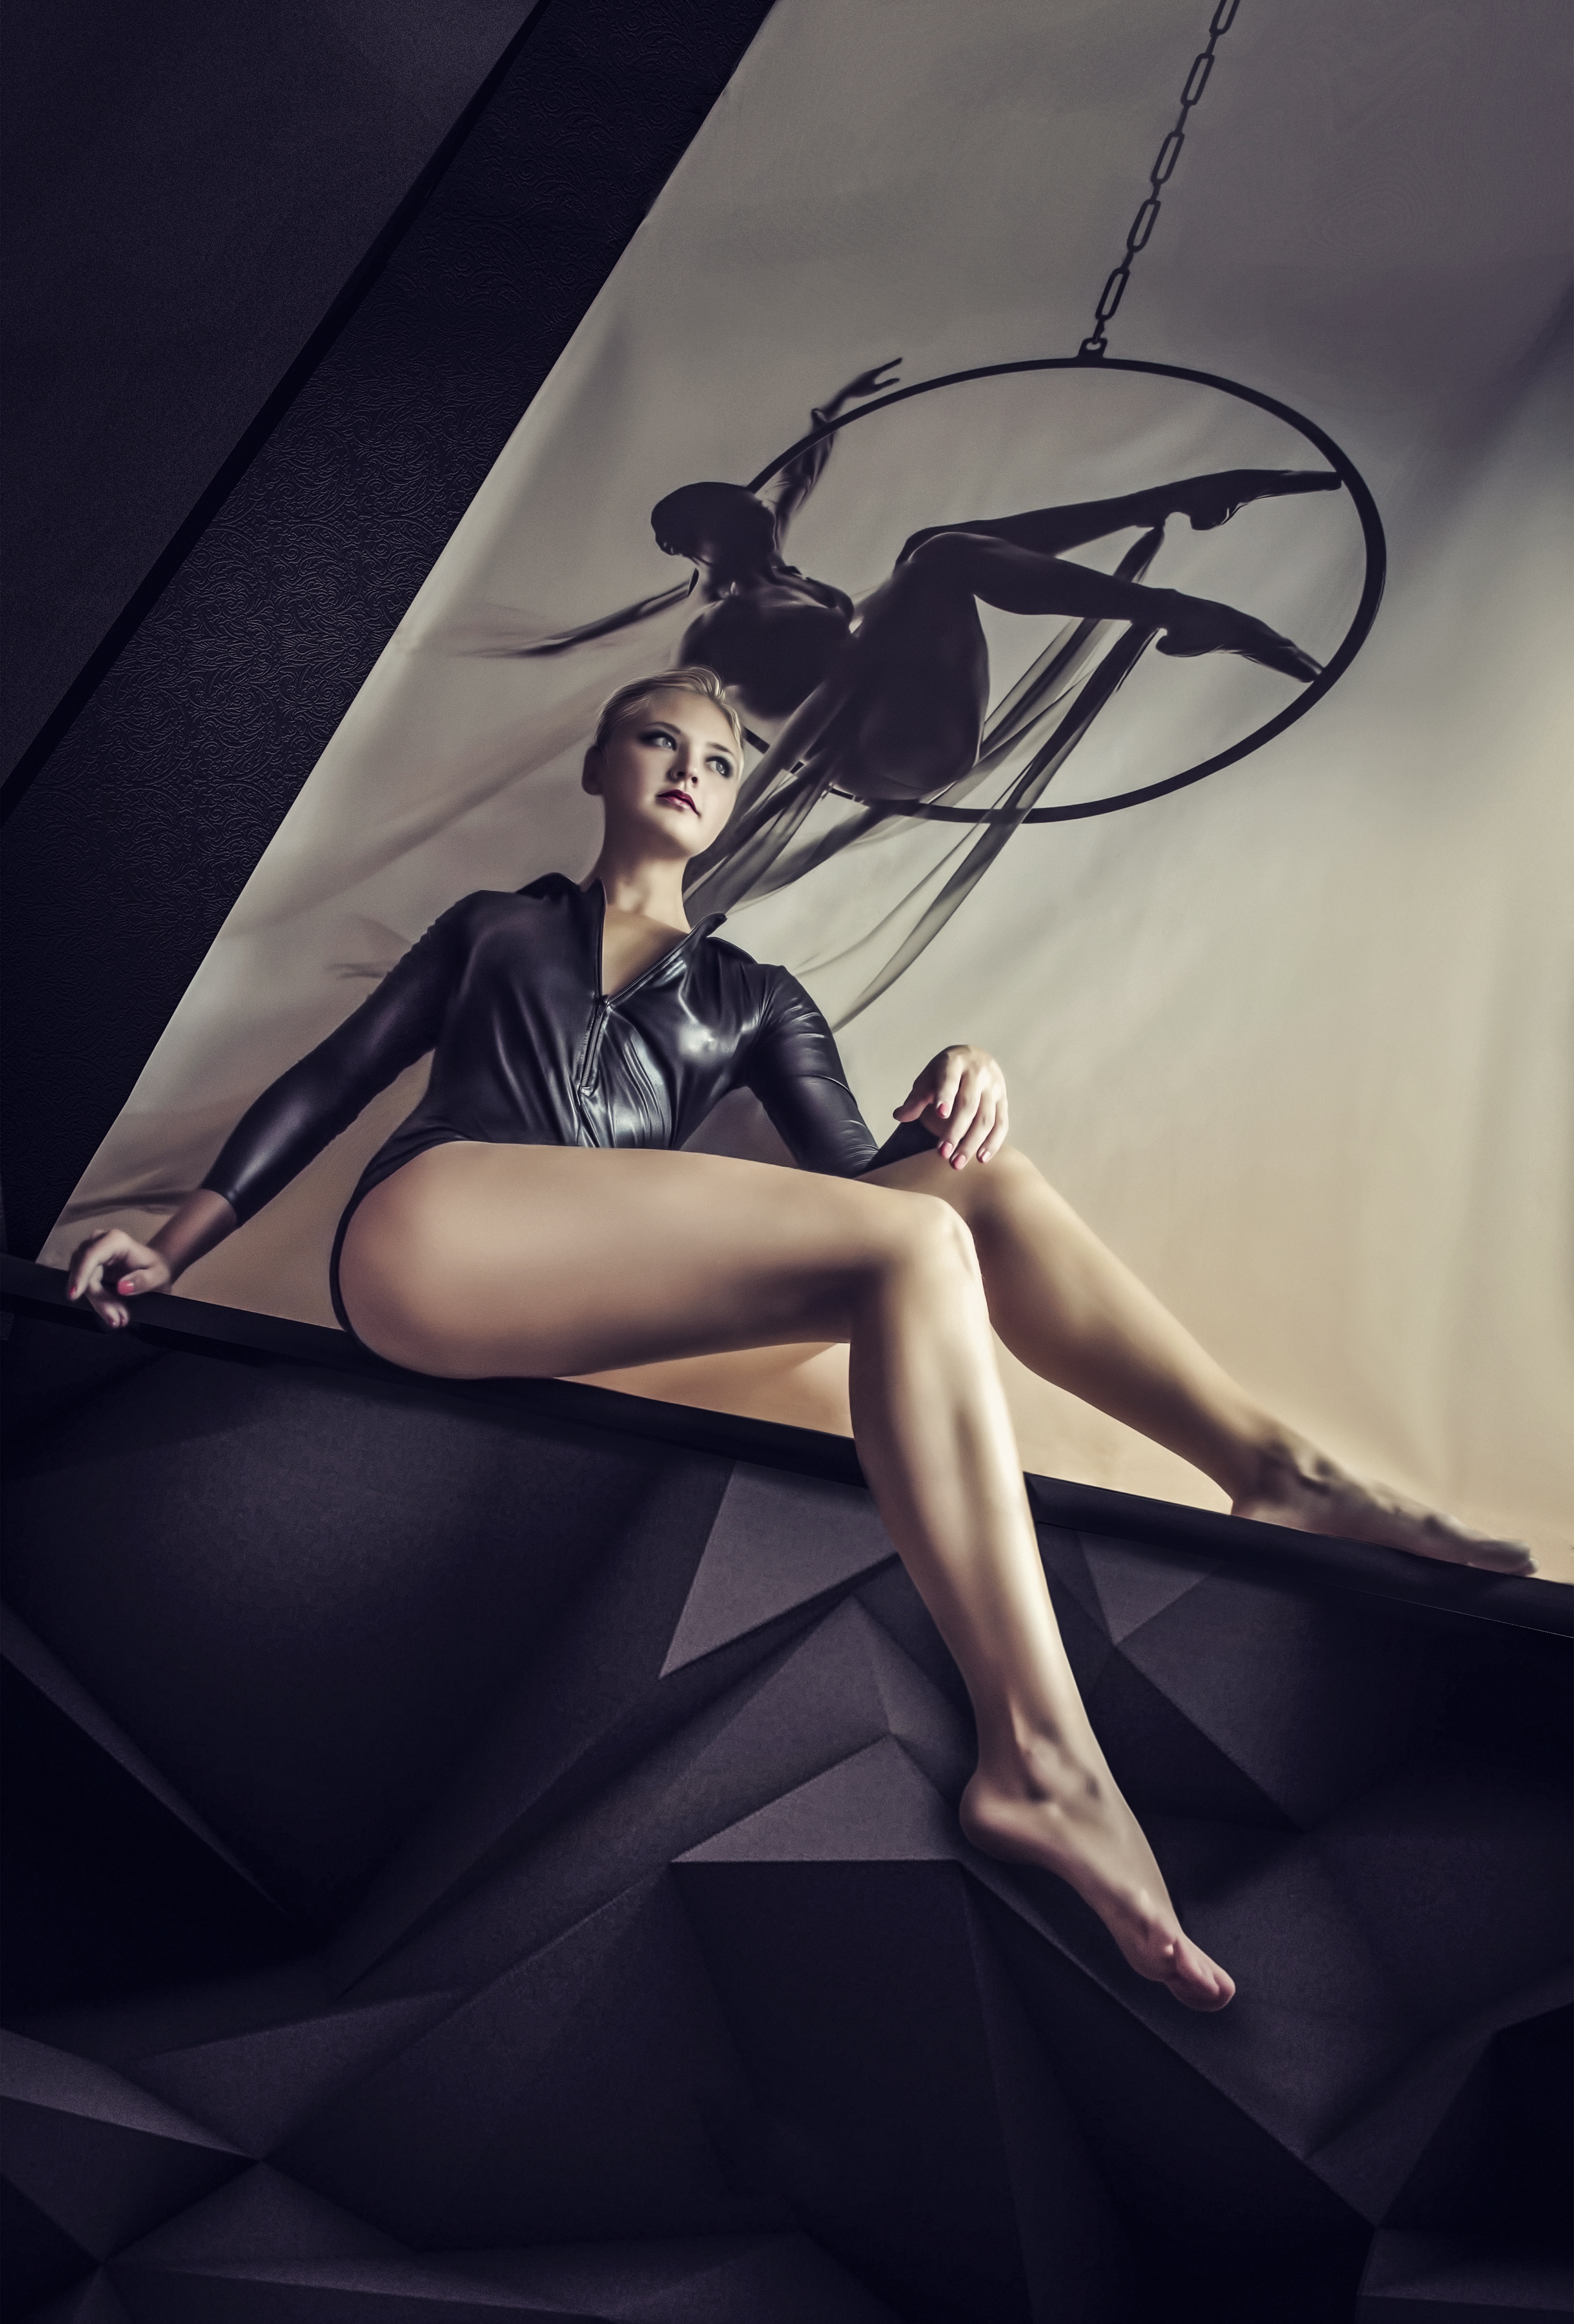
girl, woman, leather, photography, view, leg, model, sitting, fashion, clothing, black, lady, human body, dress, legs, beauty, beautiful, photo shoot, human positions, art model